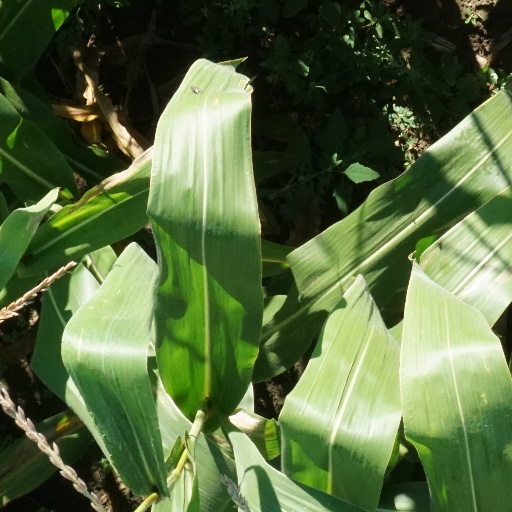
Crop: maize; corn